Jeannie Drake, Baroness Drake

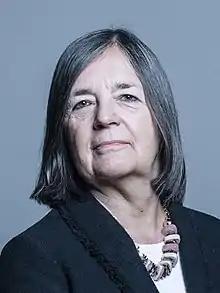
Official Portrait

Jean Lesley Patricia Drake, Baroness Drake, OBE CBE (born 16 January 1948) is an English trade unionist and Labour life peer in the House of Lords.